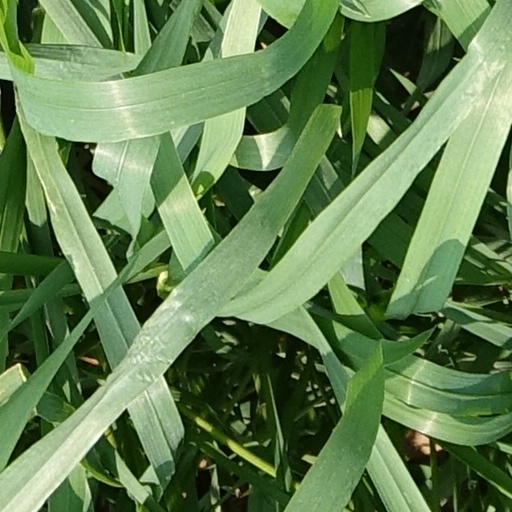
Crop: wheat